Tycho Kielland

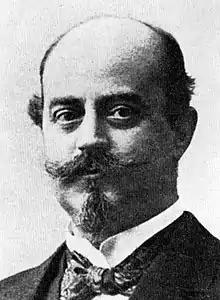
Tycho Kielland, 1967

He was born in Stavanger to Jens Zetlitz Kielland (1816-1881) and his wife Christine (1820–1862), née Lange. His grandfather was Jacob Kielland, and an uncle was also named Jacob Kielland. Through his uncle Jacob, Tycho was the cousin of diplomat Axel Christian Zetlitz Kielland, mayor Jonas Schancke Kielland and others. He had four brothers and three sisters, most of them older than he was, although two died young. His oldest brother Jacob became a priest and politician, his oldest sister Kitty became a painter while Alexander became a highly successful novelist. His sister Dagmar married Olaf Skavlan.